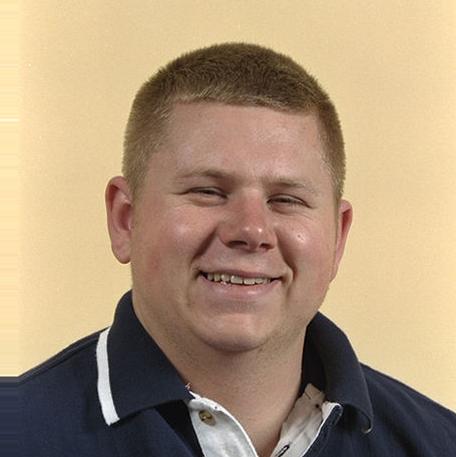
Age: 21